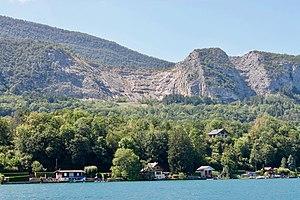
Ancienne carrière ouverte au-dessus du village de Bredannaz (2019).
Doussard est une commune française située dans le sud du département de la Haute-Savoie, en région Auvergne-Rhône-Alpes. Membre de la communauté de communes des Sources du Lac d'Annecy, la commune comptait 3 592 habitants en 2017 dans ses neuf hameaux. Le village se situe sur la rive ouest du lac d'Annecy au début de la vallée de Faverges, en amont de la cluse d'Annecy. La commune est membre du parc naturel régional du Massif des Bauges.